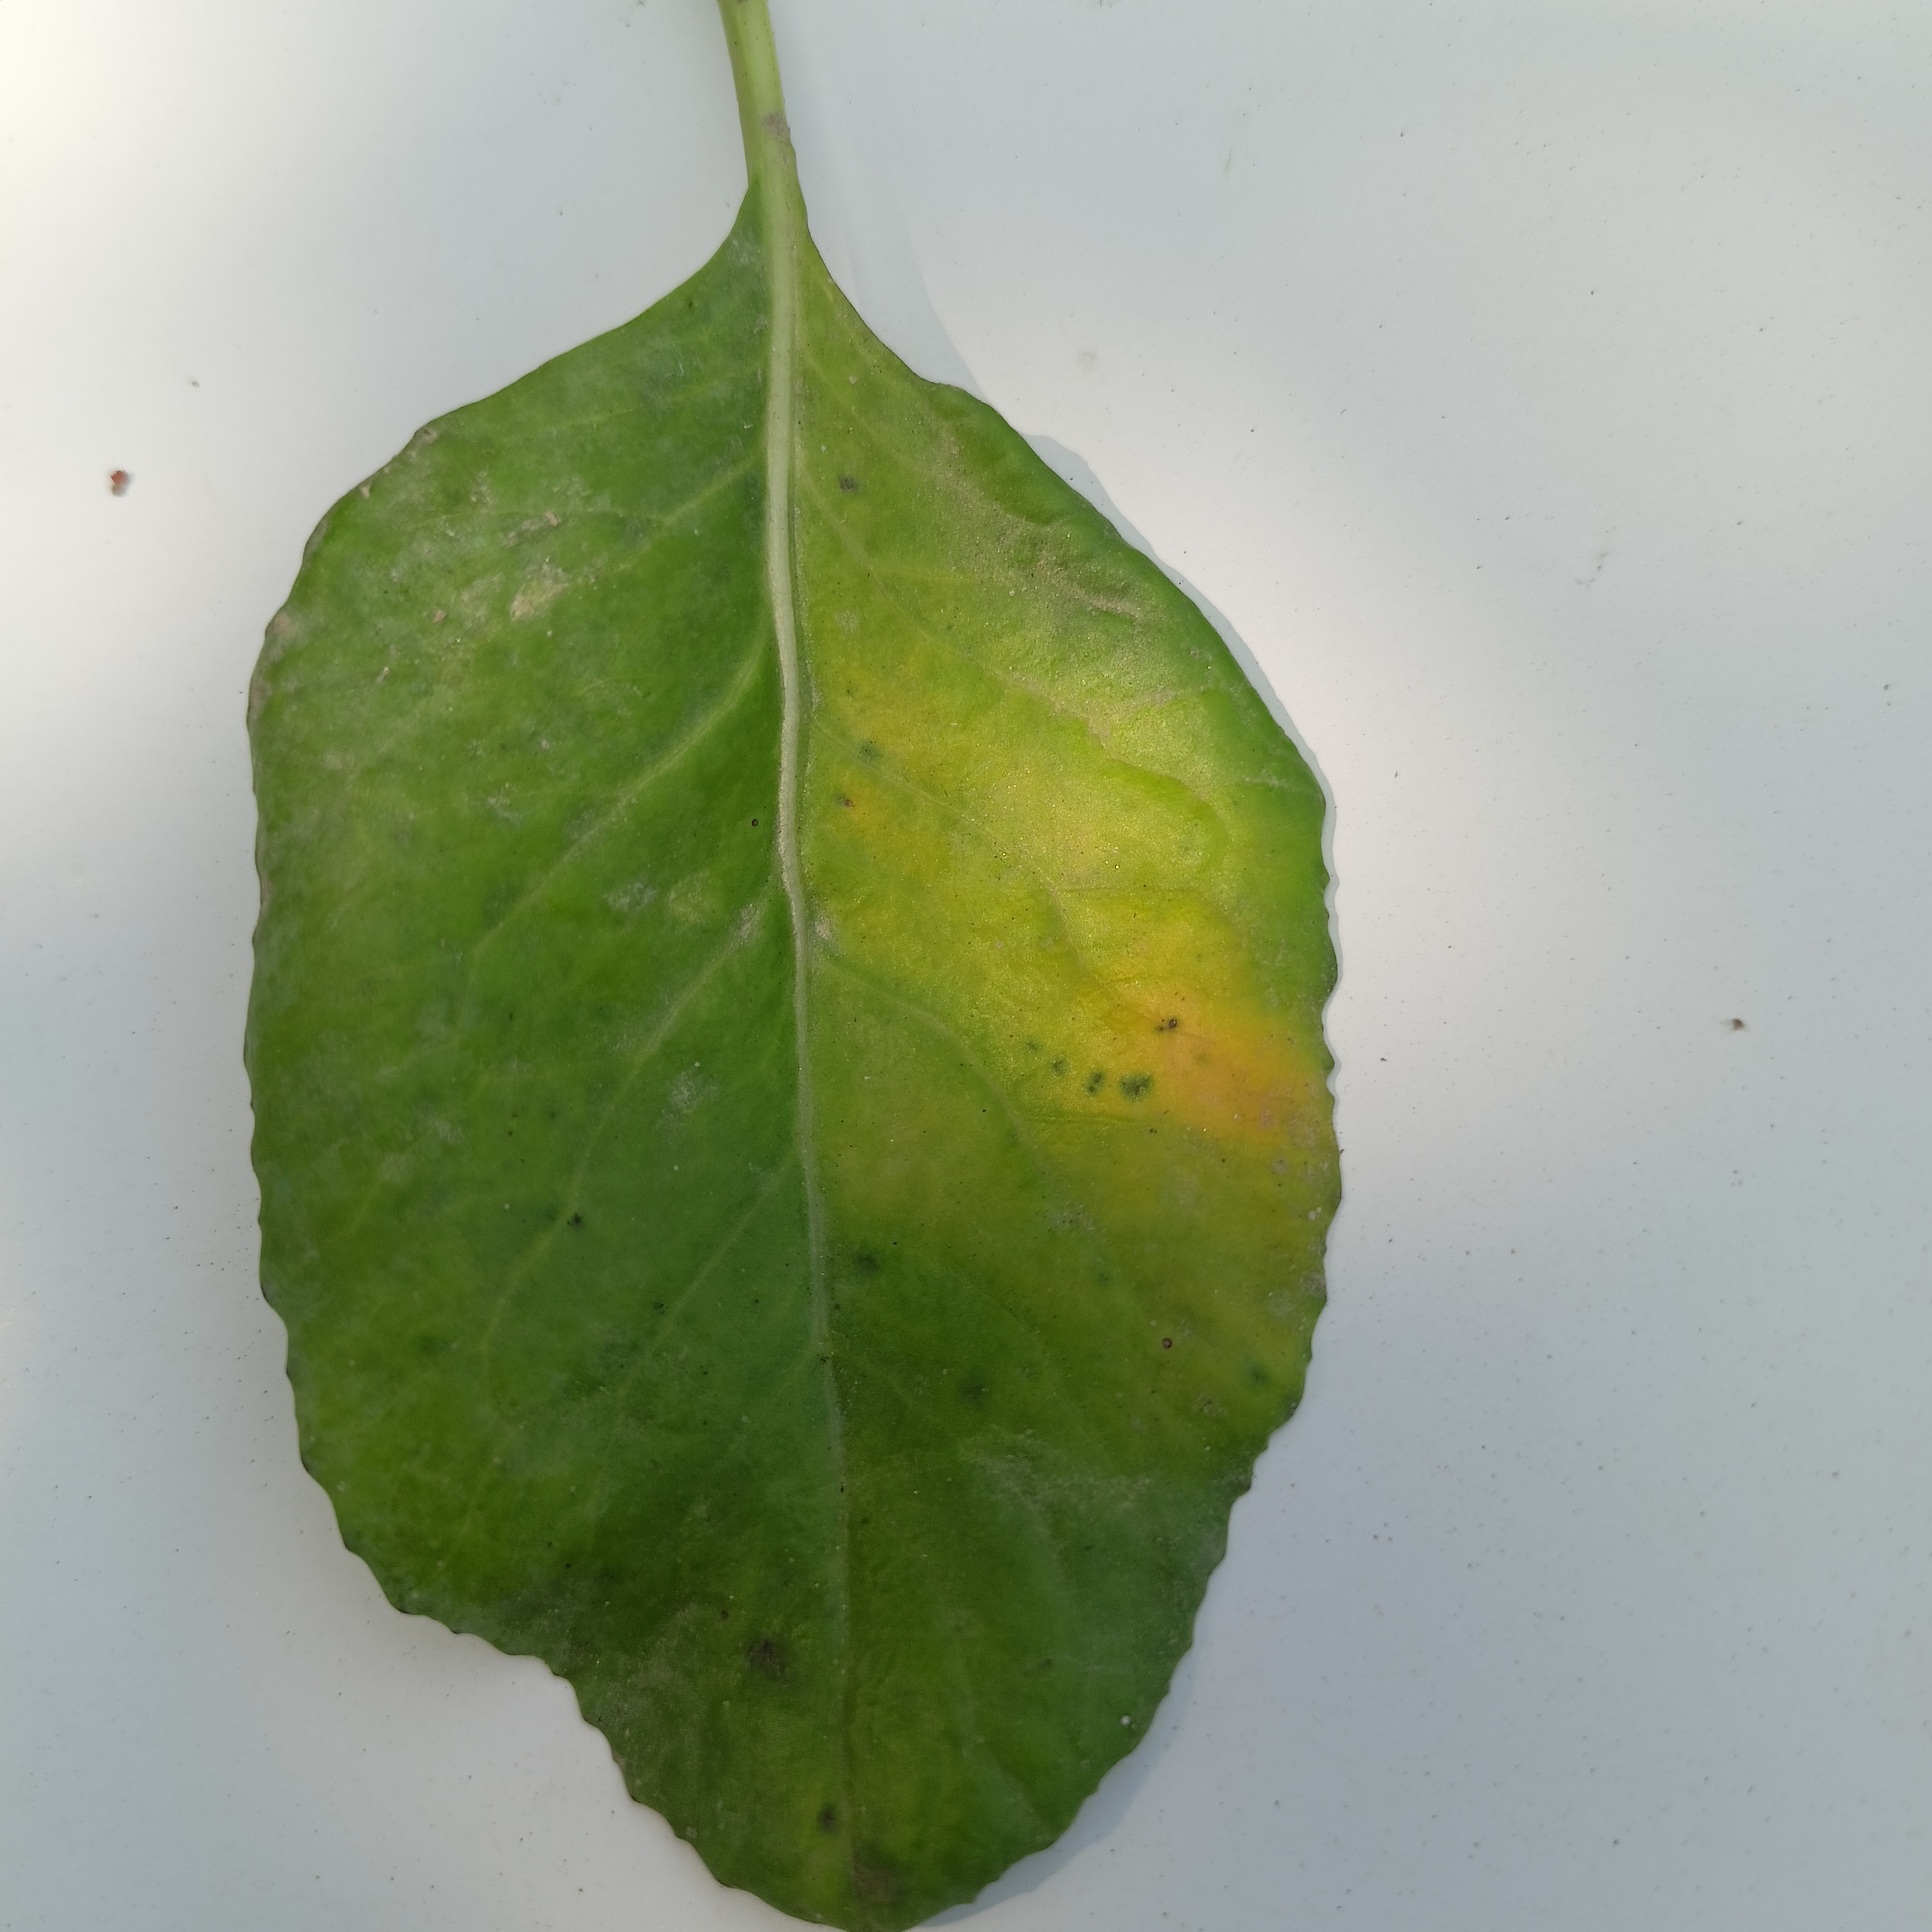
Label: Black Rot